National Chamber Orchestra of Armenia

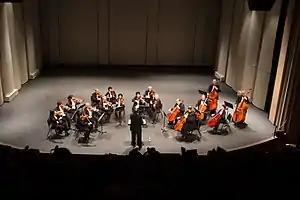
The National Chamber Orchestra of Armenia in concert at The Alex Theatre in Glendale, California in November 2013.

The origin of the National Chamber Orchestra of Armenia (NCOA) dates back to the Soviet era. It was founded by the violinist Zareh Sahakiants as the Armenian State Chamber Orchestra in 1962. In 1997 it was merged with the Yerevan Chamber Orchestra to form the new NCOA. As of September 2010 the Principal Conductor and Music Director is Vahan Mardirossian.